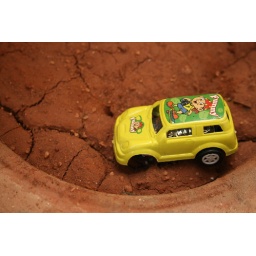
Noticed this used toy car forlorn in a dry flower pot